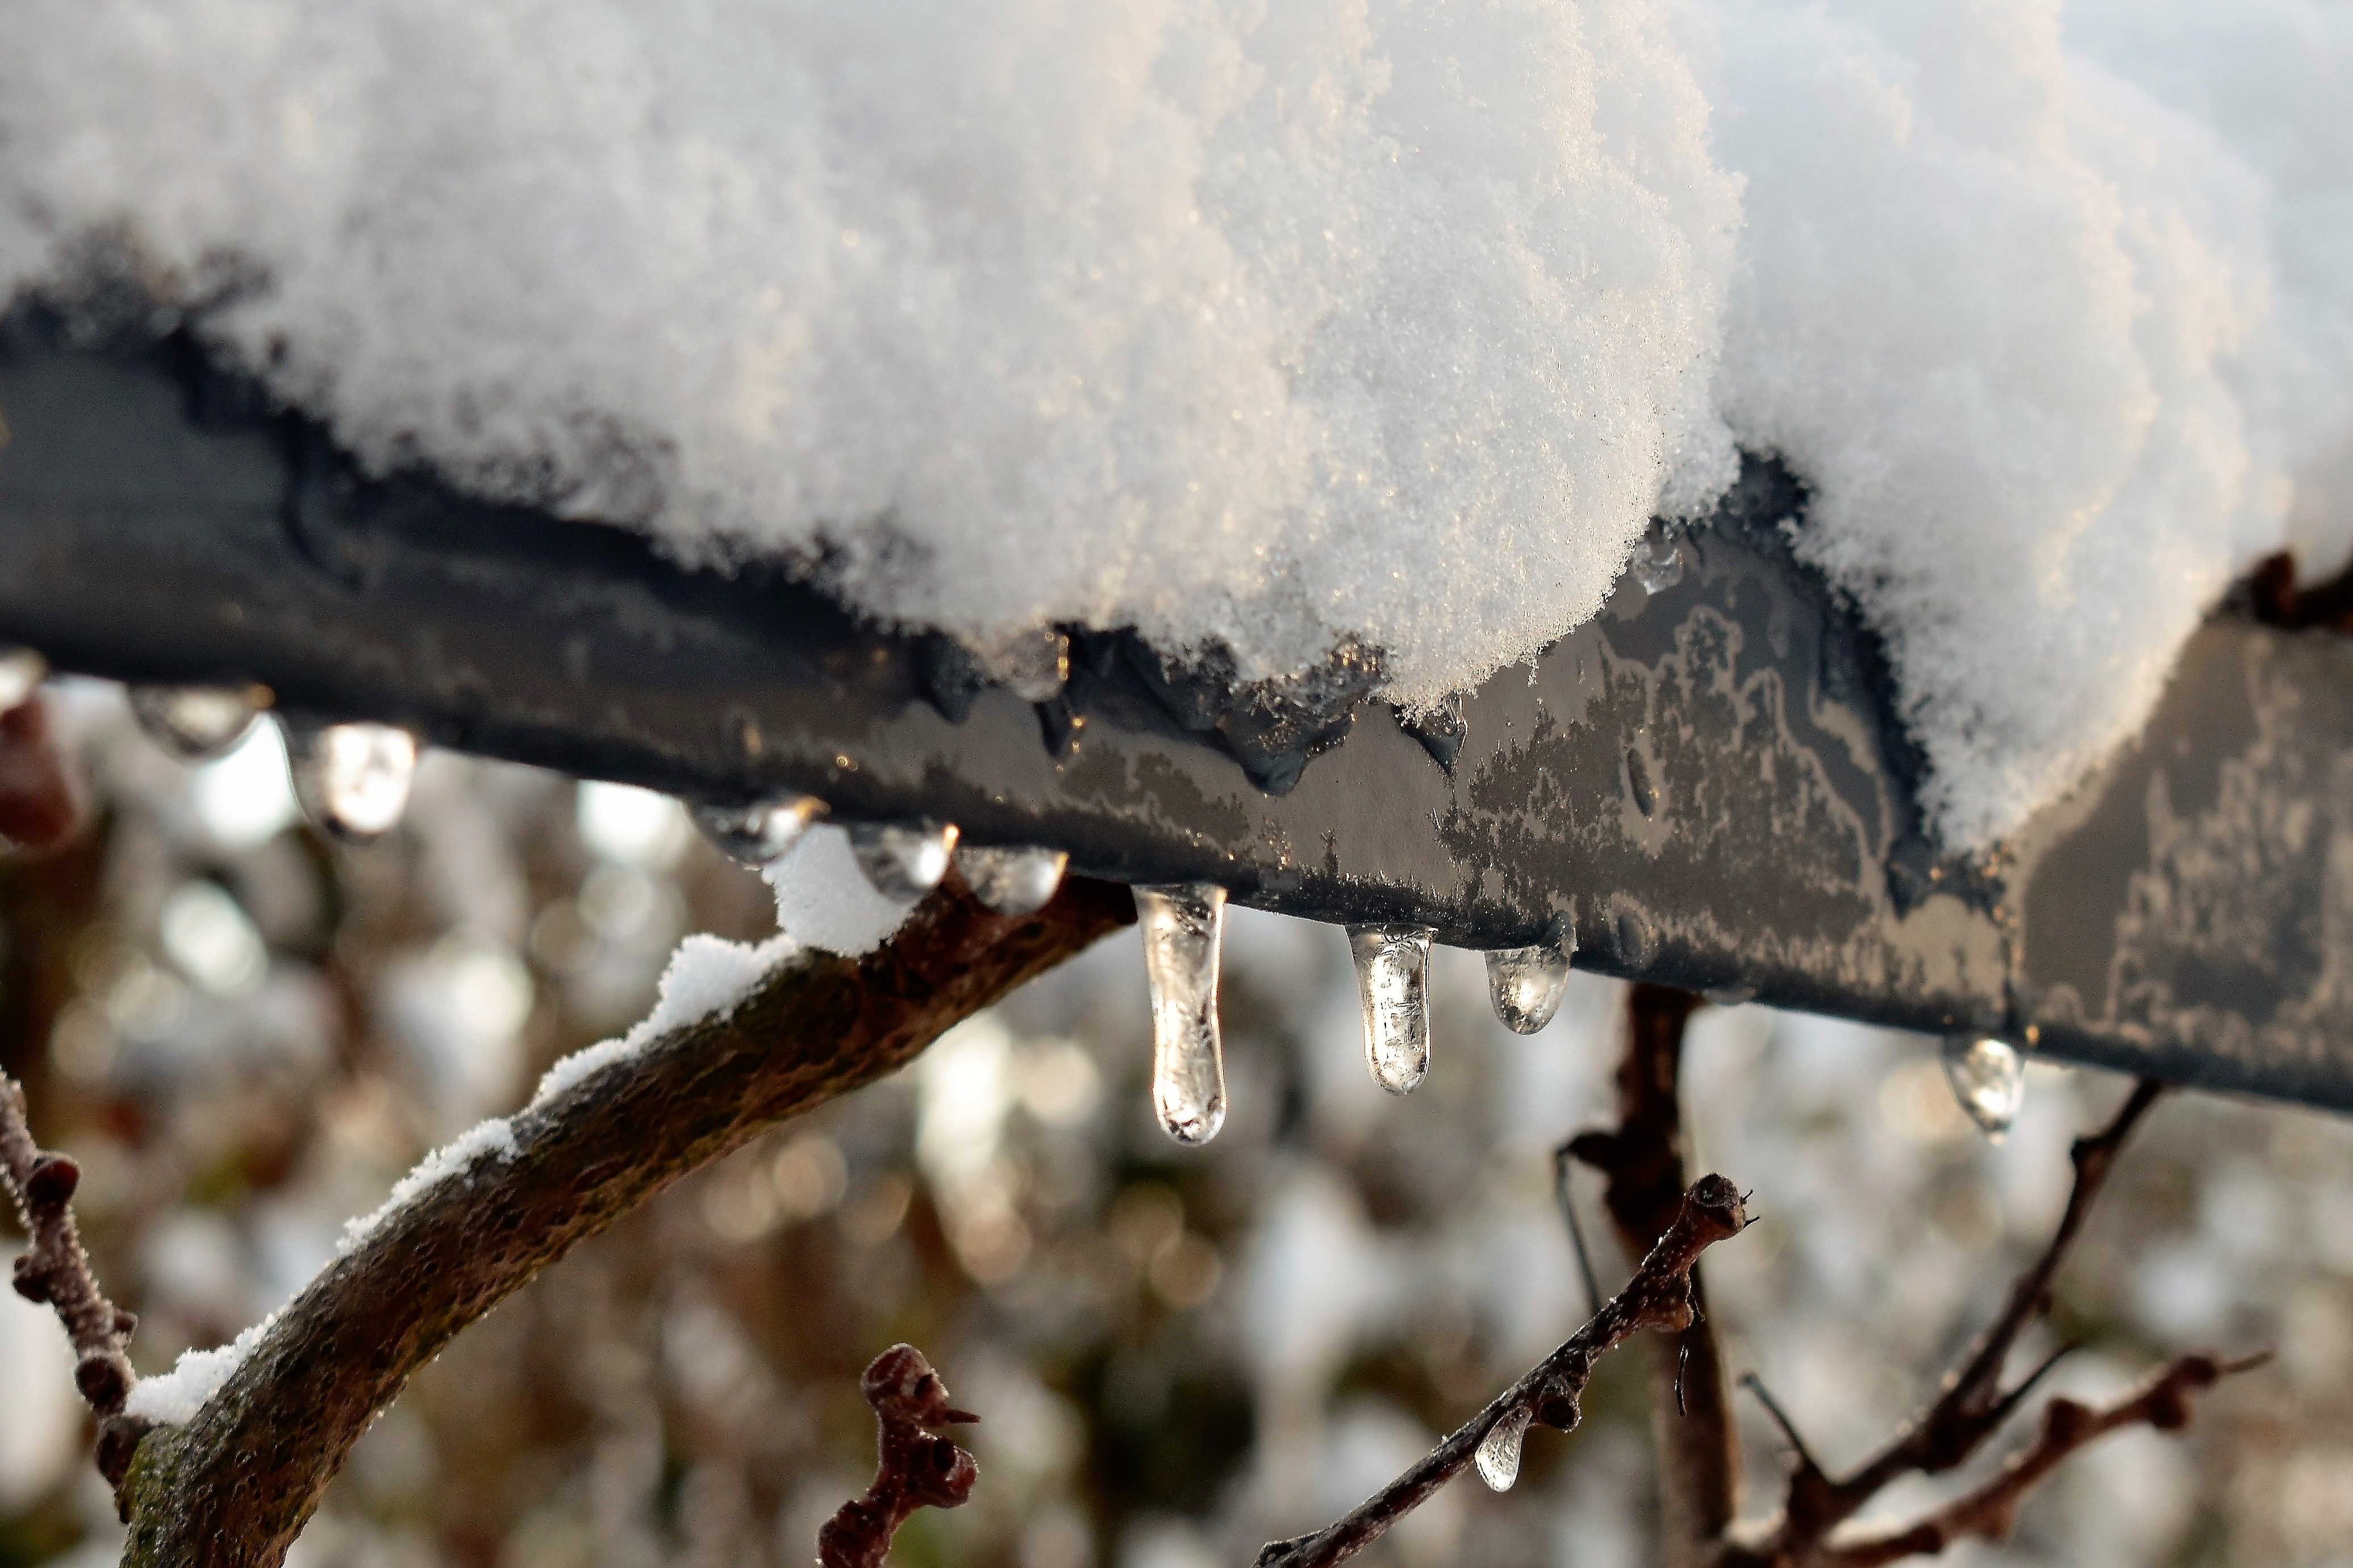
landscape, tree, grass, branch, snow, cold, winter, sky, frost, ice, frozen, twig, iced, mood, wintry, hoarfrost, freezing, eiskristalle, snow crystals